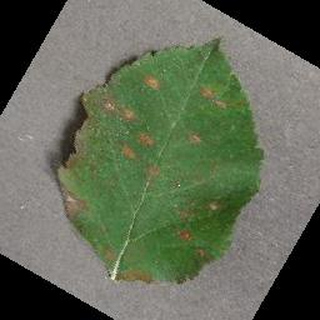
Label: apple_cedar_apple_rust